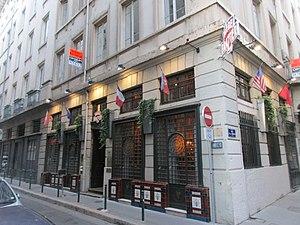
Restaurant Mère Brazier, 12 rue Royale à Lyon ( intersection de la rue Royale et de la Rue Eugénie Brazier